Aktiengesellschaft für Uhrenfabrikation Lenzkirch

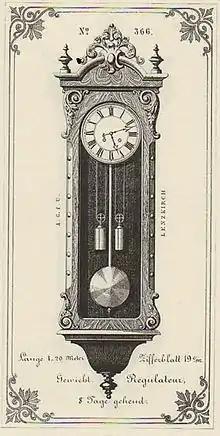

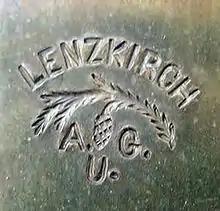

Aktiengesellschaft für Uhrenfabrikation Lenzkirch ("Public company for clockmaking Lenzkirch") was founded in 1851 in the village of Lenzkirch in Baden by Eduard Hauser who had trained in France and Switzerland. It is in the tradition of Black Forest clockmakers. Hauser, the son of a teacher, was born on 21 August 1825 and gained experience of making music boxes with Johann George Schopperle. During this same period he gained a knowledge of metalworking, precision work and the design of musical instruments, as well as a proficiency in the composing of music.